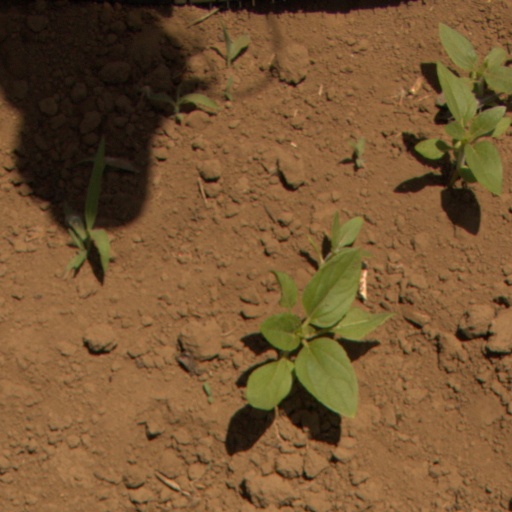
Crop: Jerusalem artichoke